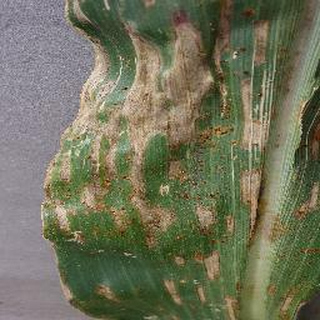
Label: corn_cercospora_leaf_spot